Leo Magnus Cricket Complex

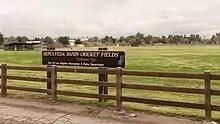
Sign welcoming visitors to the Sepulveda Basin-Cricket Fields/Leo Magnus Cricket Complex

In 1978, the Glendale Equestrian Center took over the Burbank-area Griffith Park Cricket Association grounds, which had been home to L.A. cricket via the Hollywood Cricket Club since 1933. An active West Indian cricket community obtained land in the Sepulveda Basin in 1977 and two fields at Woodley opened in 1980 (named the Clifford Severn and Ernie Wright grounds), with two more added in 1996 (the Jean Wong and John Marder grounds (now under Los Angeles Cricket's, a 501 (c)(3), guardianship), both named for former Southern California Cricket Association presidents). The complex has a small stand, which can seat 50, and a clubhouse with bathrooms.